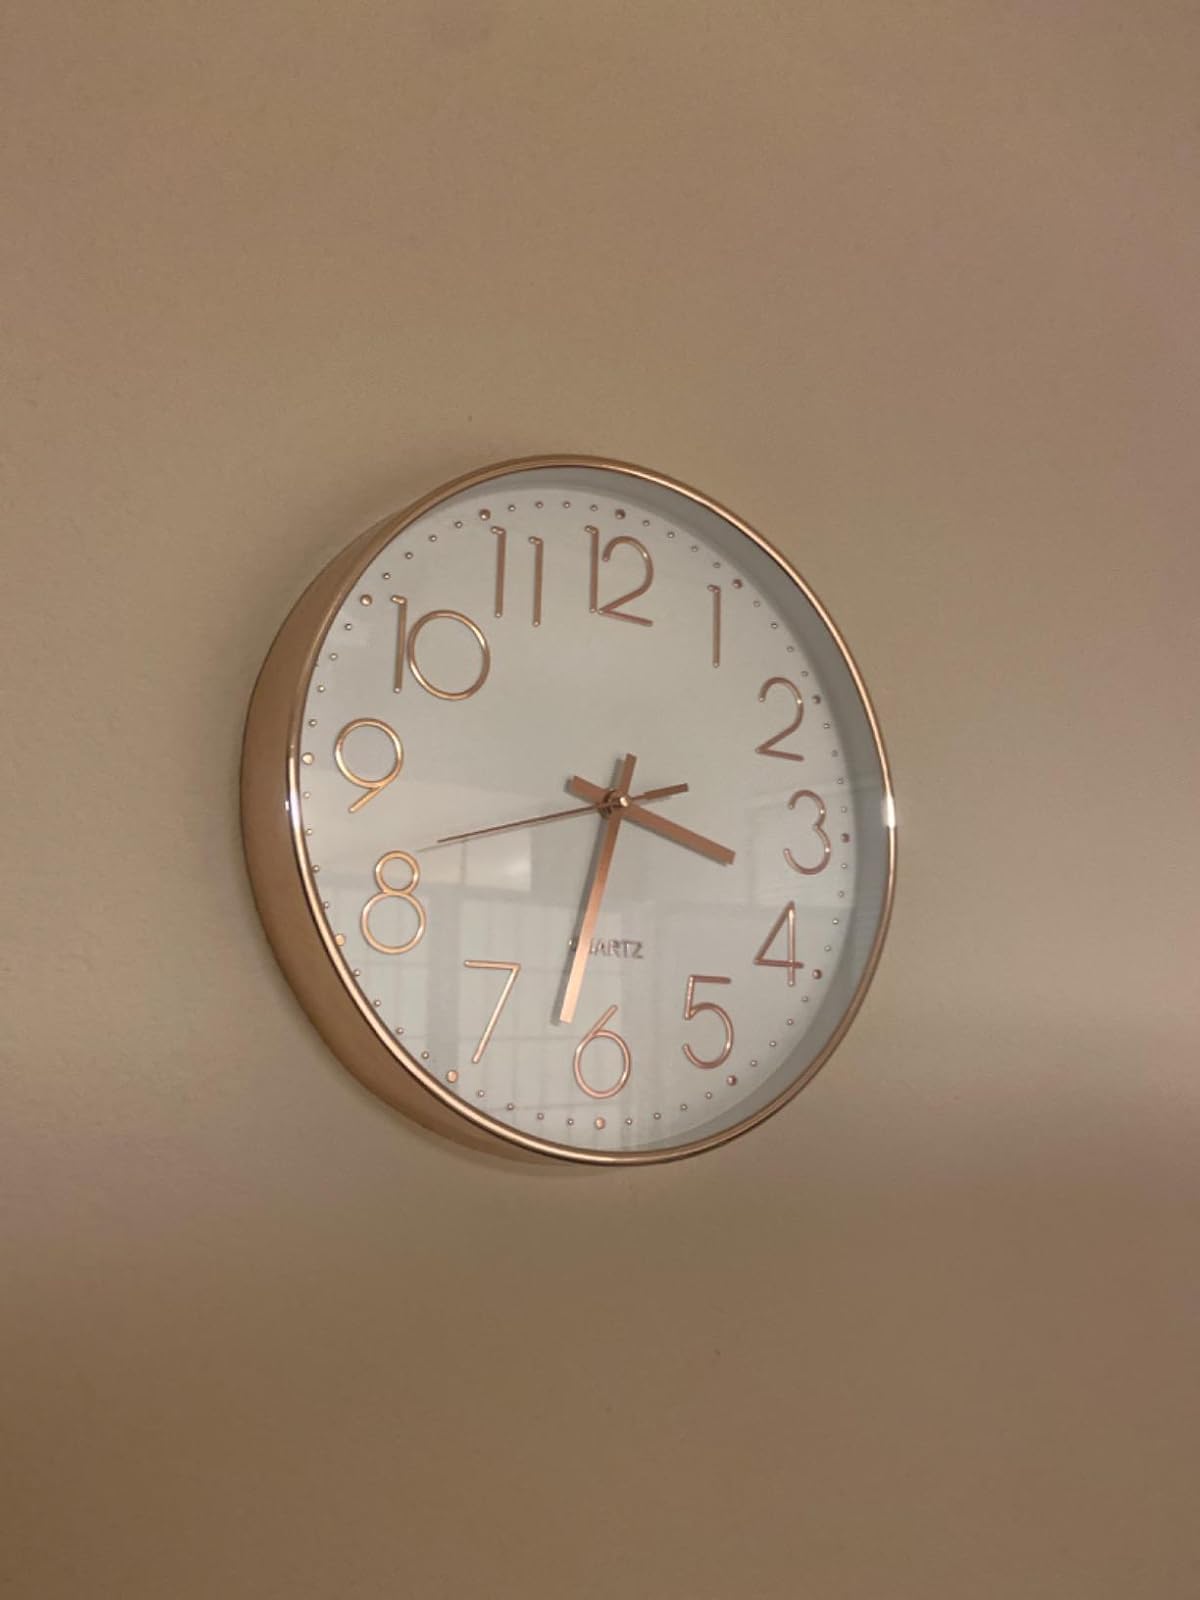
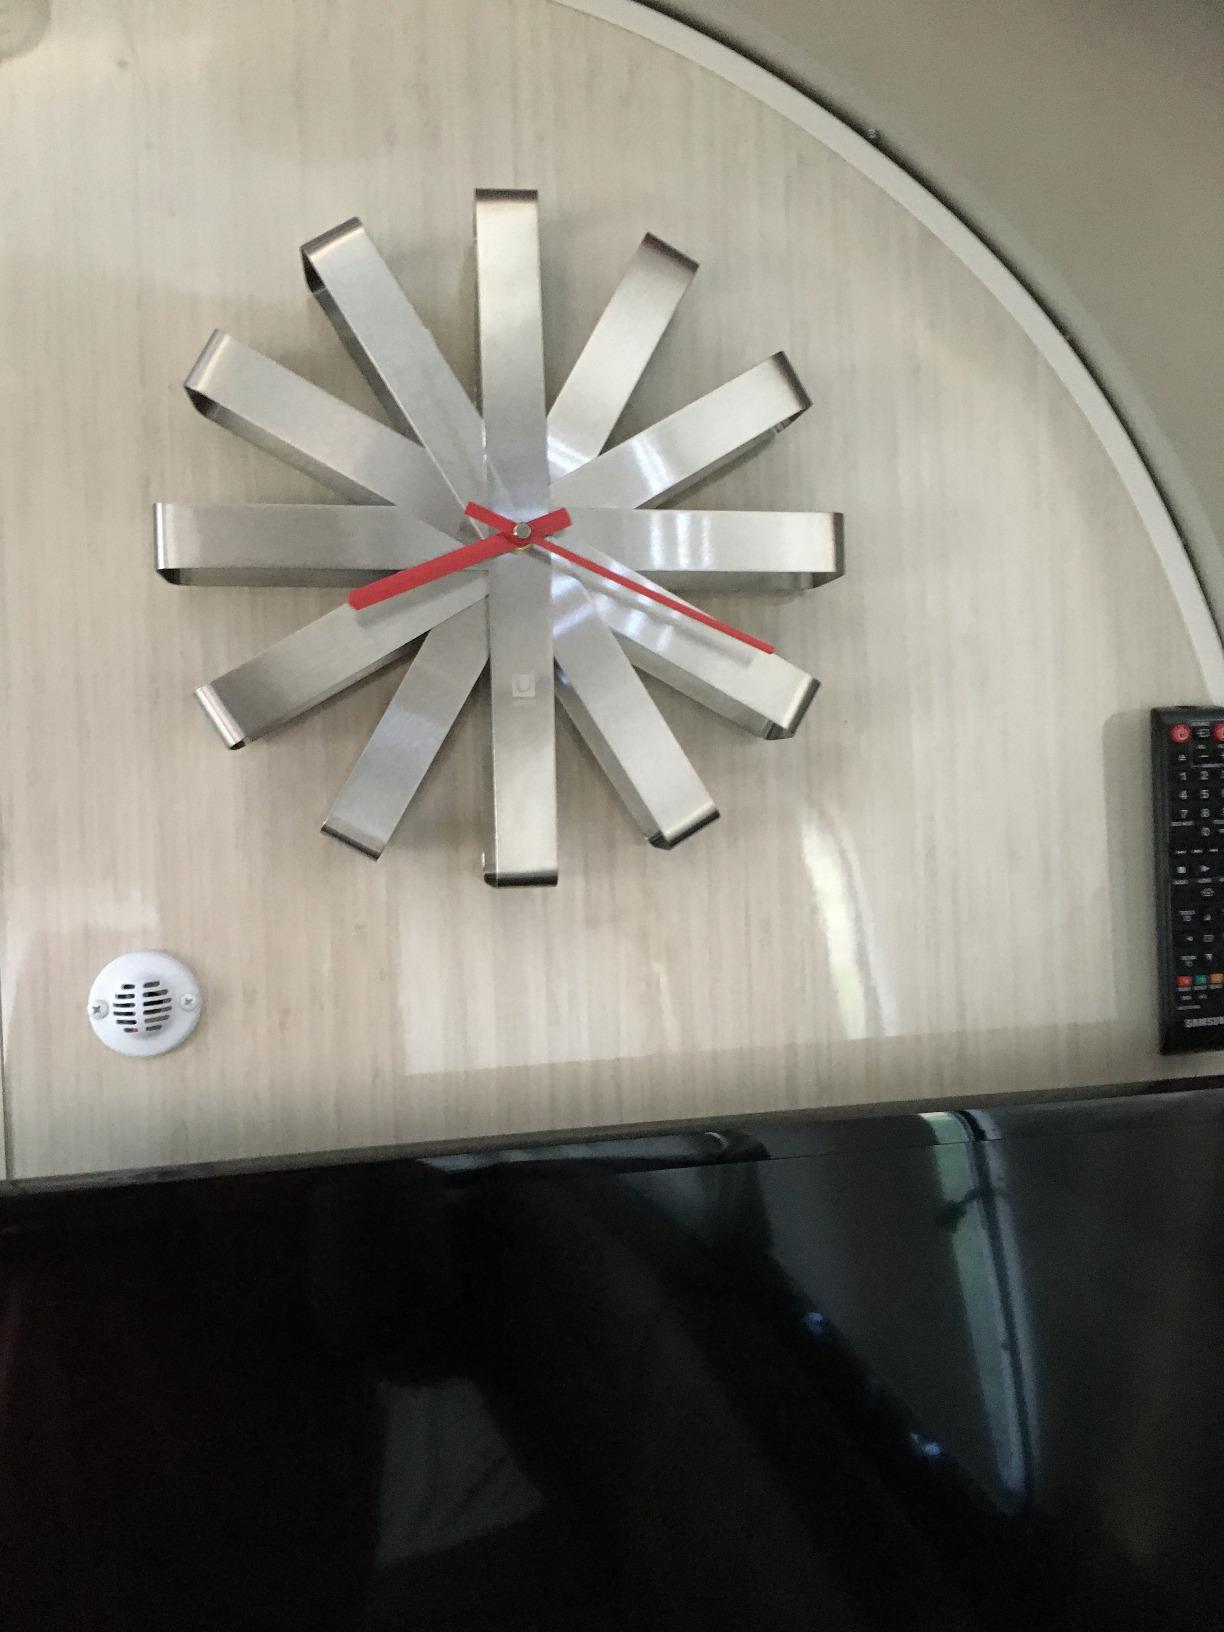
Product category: clock
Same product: no